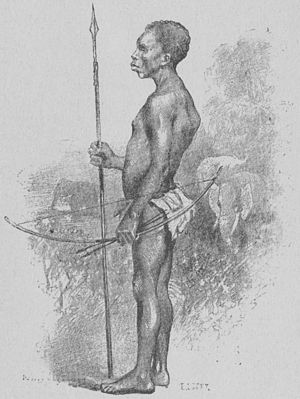
Afrikas historie / Forhistorie / Fremvæksten af jordbrugskultur
Pygmæ fra Aruwimifloden.
Afrikas historie begynder med kontinentets forhistorie og fremkomsten af de tidligste mennesker, Homo sapiens, i østlige Afrika og fortsætter ind i nutiden med en opsplitning i en mangfoldighed af politisk udviklede stater. En del tidlige beviser på landbrug i Afrika er dateret til 16.000 f.Kr., og metalfremstilling kendes fra omkring 4.000 f.Kr. Den dokumenterede historie af tidlig civilisation opstod i oldtidens Egypten og senere i Nubien, området Maghreb i nordvestlige Afrika, og Afrikas horn i østlige Afrika. I løbet af middelalderen spredte islam sig fra Arabien gennem regionen, krydsede Maghreb og Sahel. Et markant center for muslimsk kultur var Timbuktu. En del betydelige førkoloniale stater og samfund i Afrika var blandt andet Nokkulturen, Maliriget, Ashantiriget, kongedømmet Mapungubwe, kongeriget Sine, kongeriget Saloum, Baolriget, kongeriget Zimbabwe, Kongoriget, oldtidens Karthago, Numidien, Mauretanien, kongeriget Aksum, Ajuuraan-staten og Adal-sultanatet.